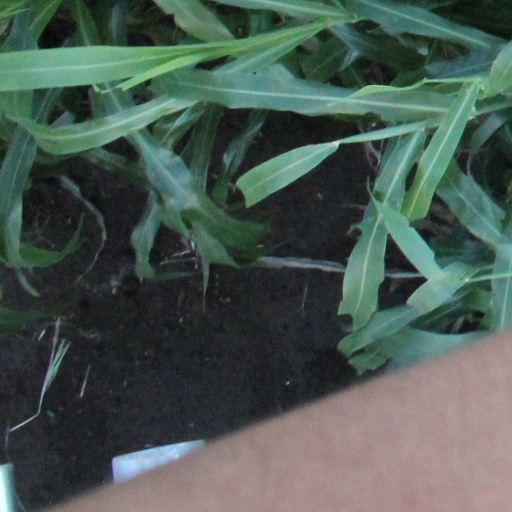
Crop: sorghum